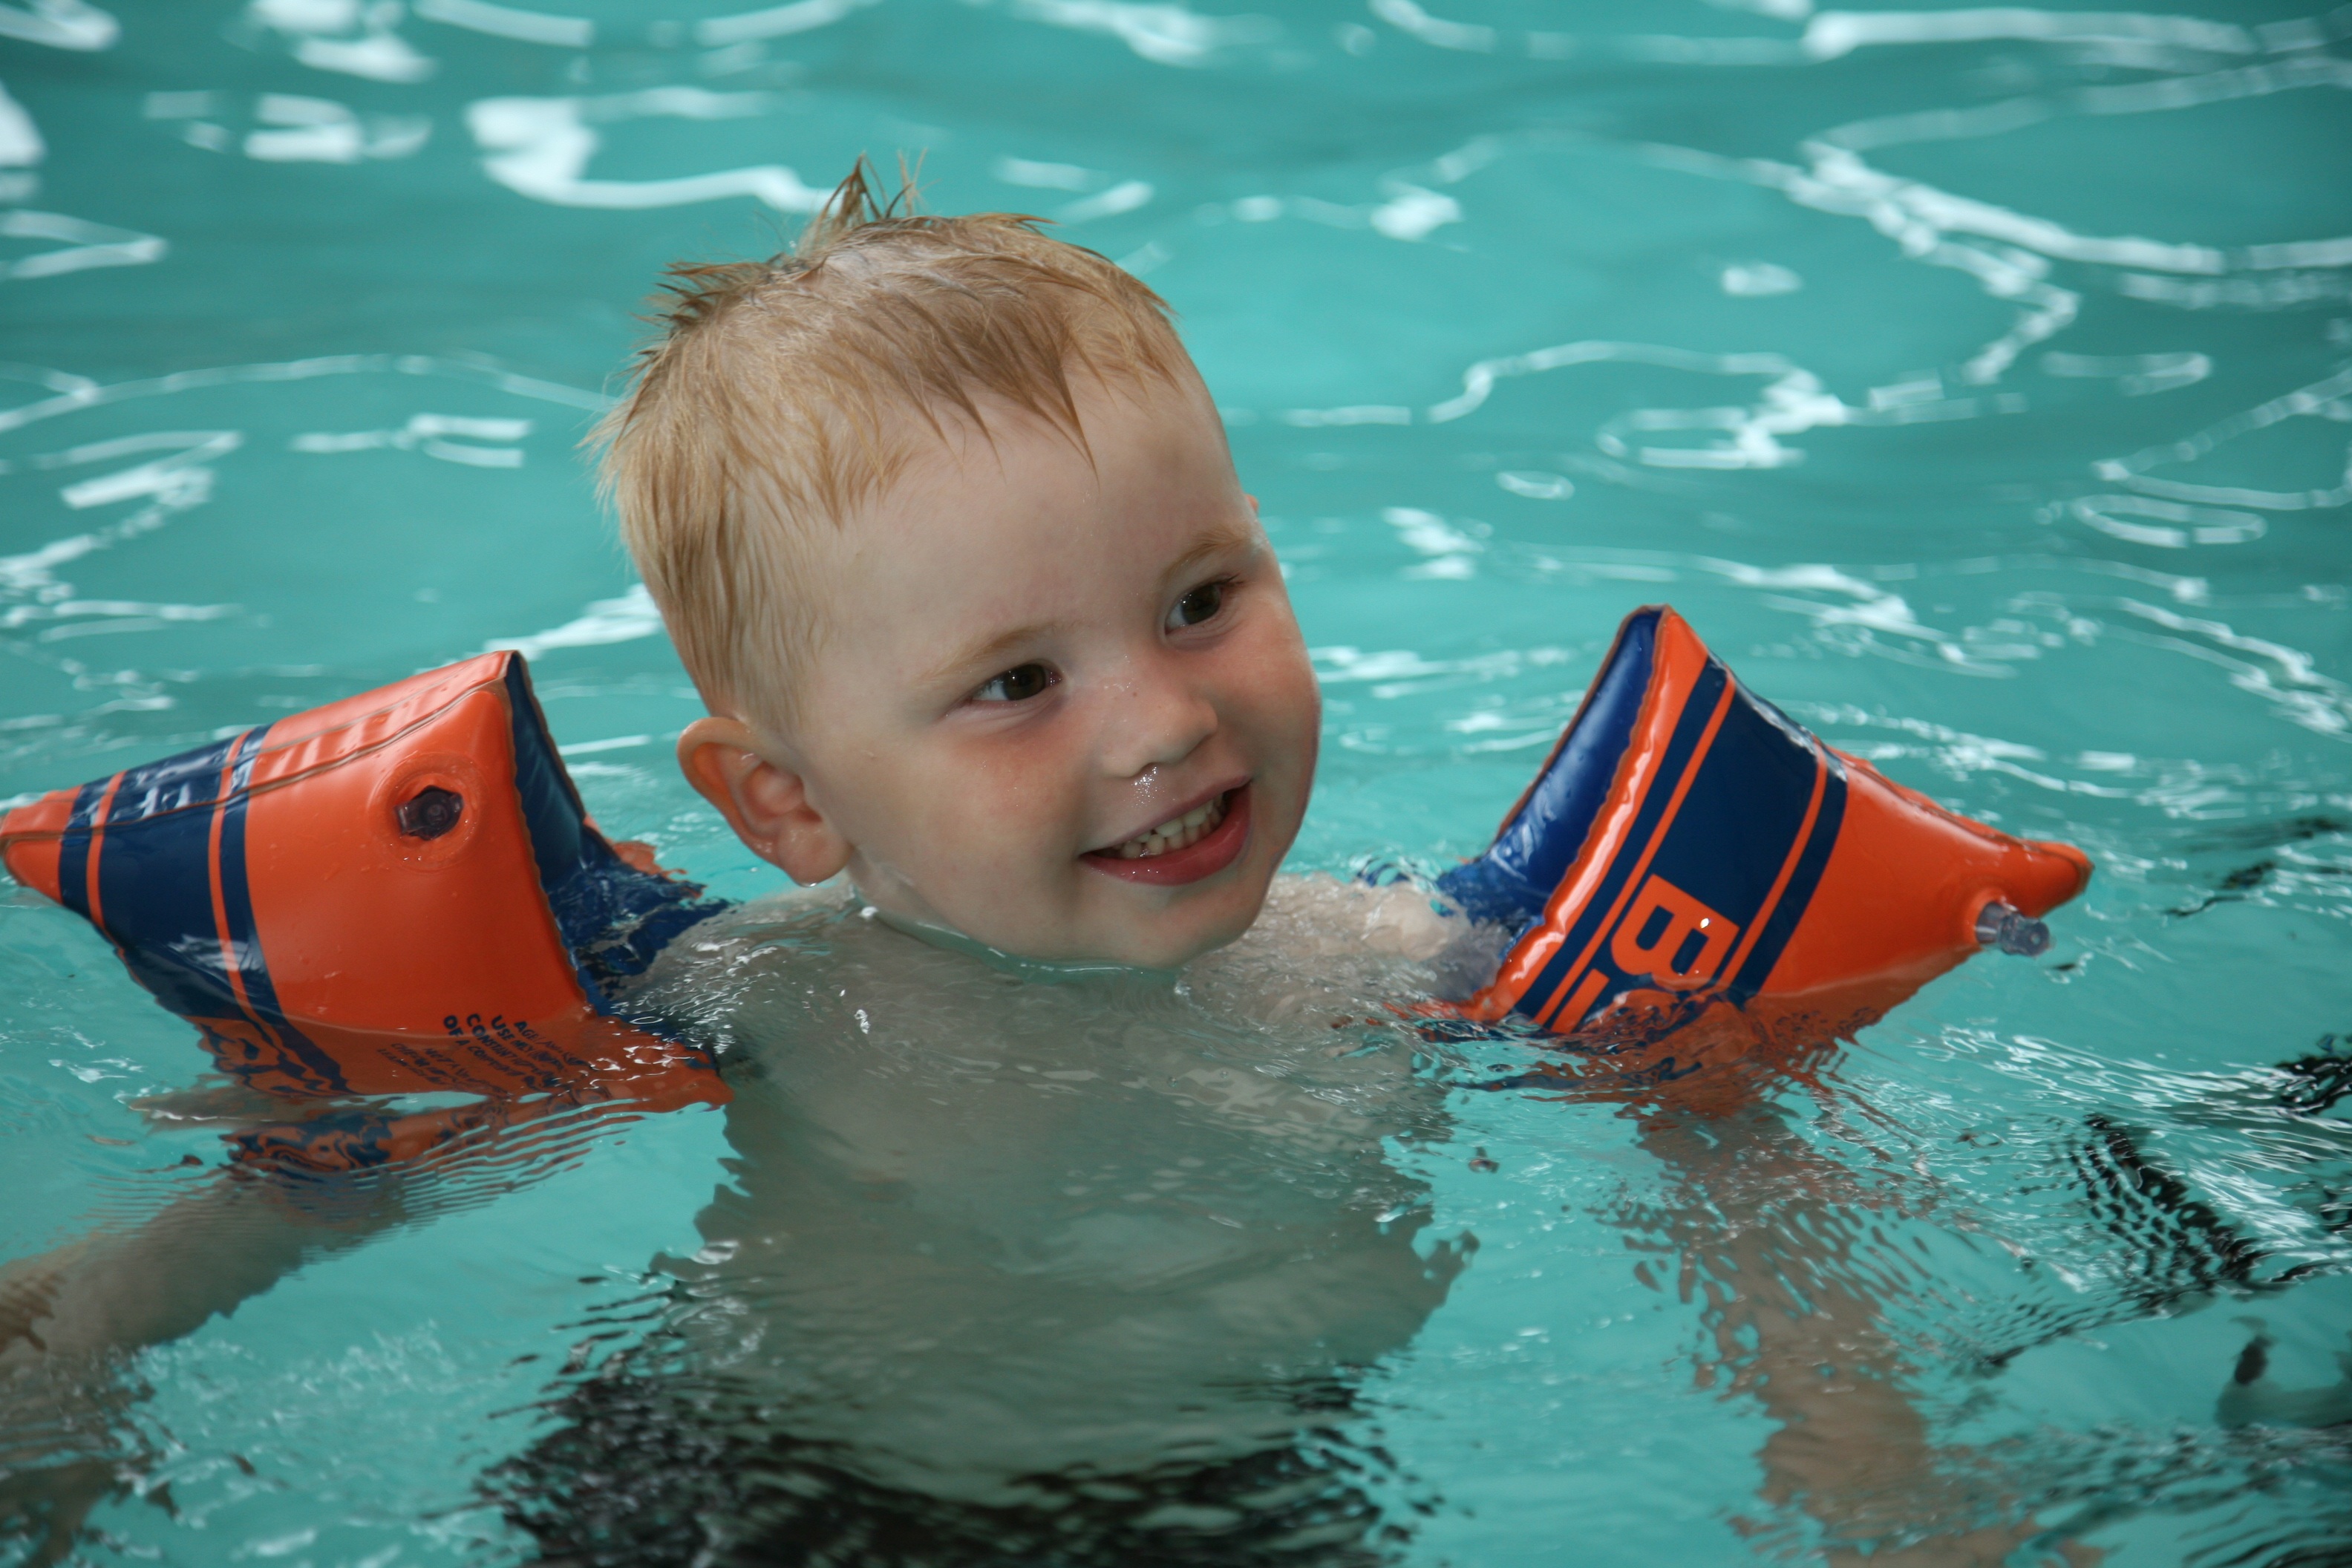
sea, water, play, boy, vacation, recreation, swimming pool, child, float, leisure, swimming, fun, sports, learn, water sport, outdoor recreation, water wings